Ermenrichs Tod

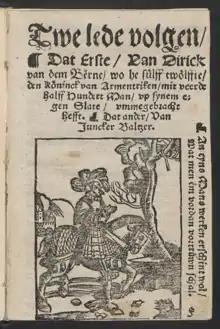
Title page of the first printing of "Ermenrichs Tod". Staatsbibliothek Berlin Yf 8061 R.

Ermenrichs Tod or Koninc Ermenrîkes Dôt is an anonymous Middle Low German heroic ballad from the middle of the sixteenth century. It is a late attestation of Germanic heroic legend.